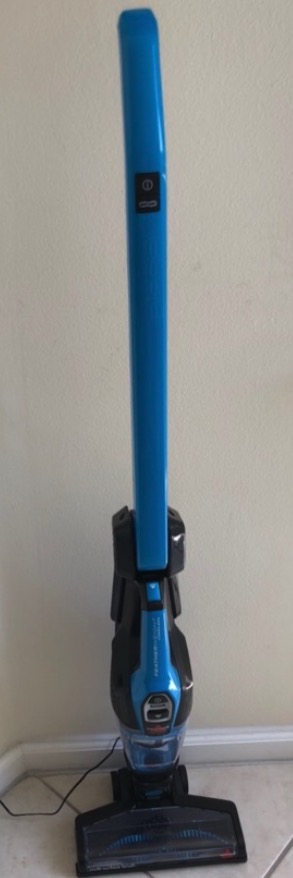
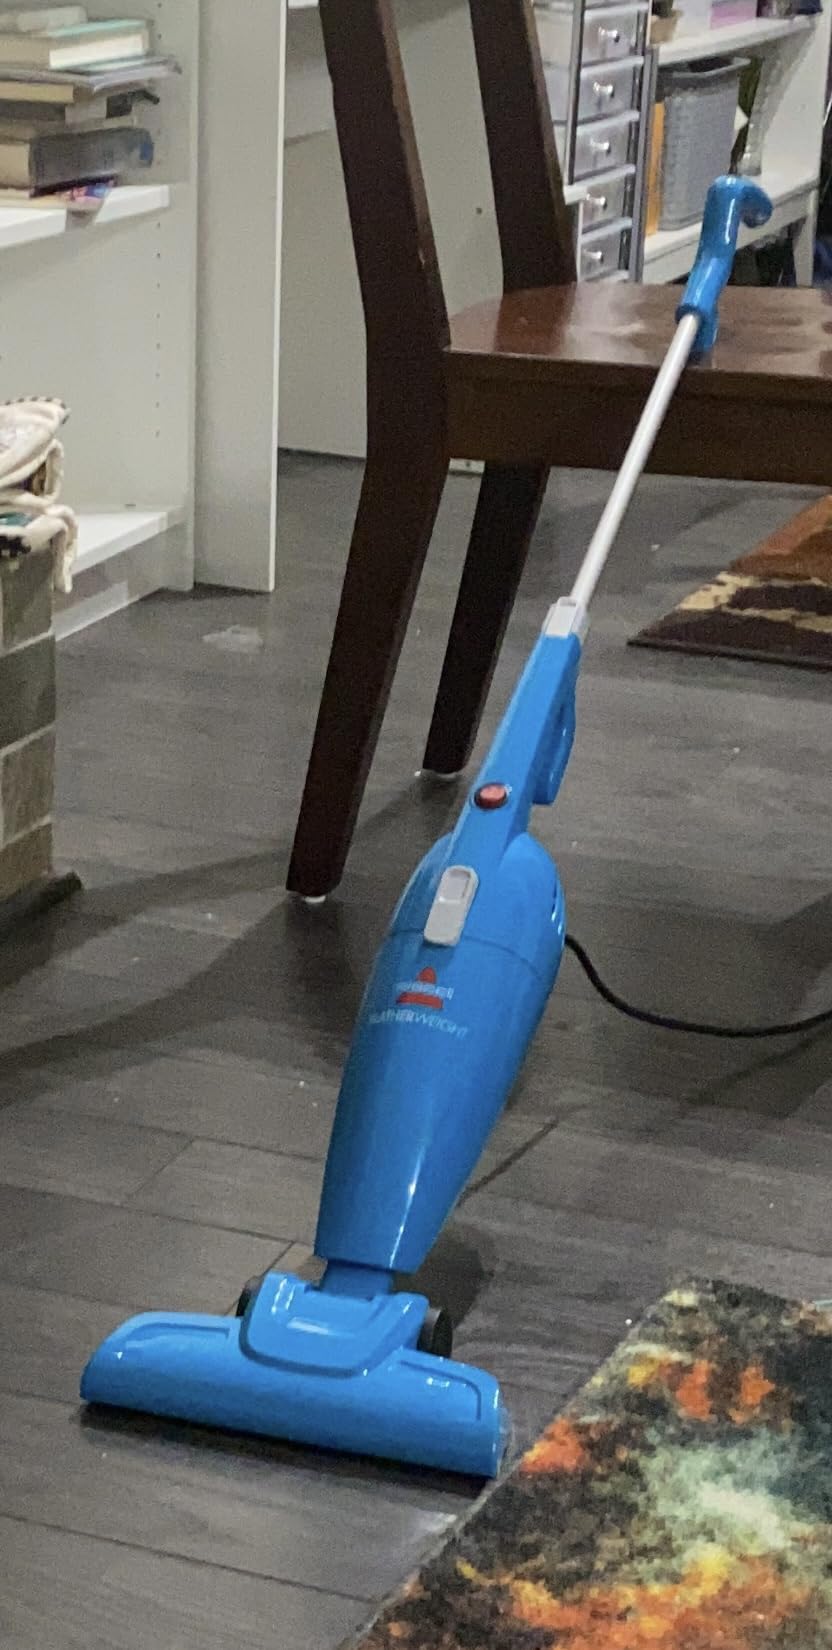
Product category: items_vacuum
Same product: no